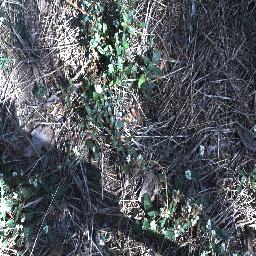
Label: chinee_apple